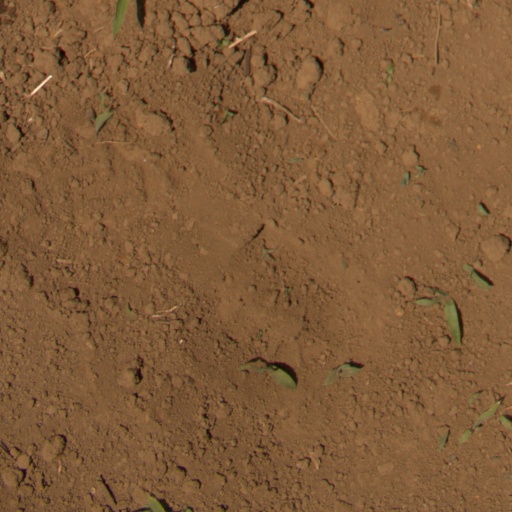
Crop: Jerusalem artichoke